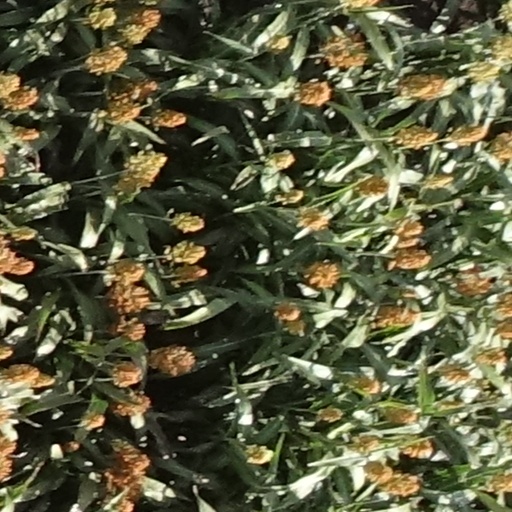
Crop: sorghum